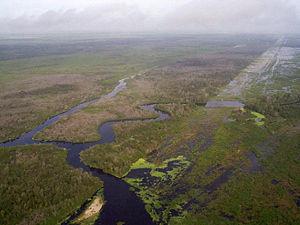
La restauration des Everglades est un projet en cours pour réparer les dommages infligés à l'environnement du Sud de la Floride au cours du XXᵉ siècle.